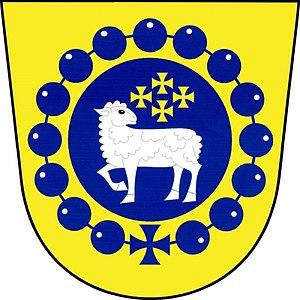
Klokočí est une commune du district de Přerov, dans la région d'Olomouc, en République tchèque. Sa population s'élevait à 257 habitants en 2018.